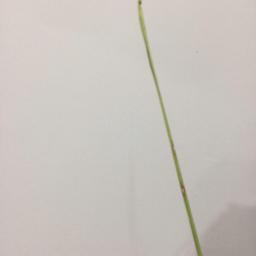
Label: Rice___Leaf_Blast